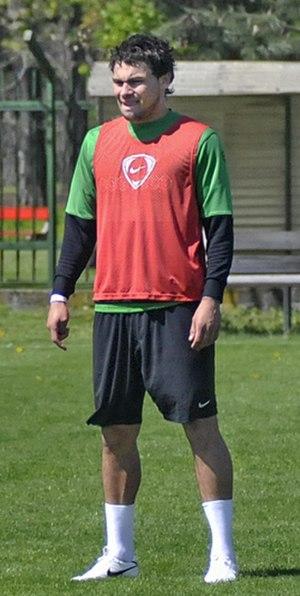
Anthony Lee Elding est un footballeur anglais né le 16 avril 1982 à Boston. Il joue au poste d'attaquant à Leeds United. Elding joua surtout en toute fin de saison à Leeds United. Profitant d'une blessure de Jermaine Beckford, il fut préféré à Trésor Kandol.